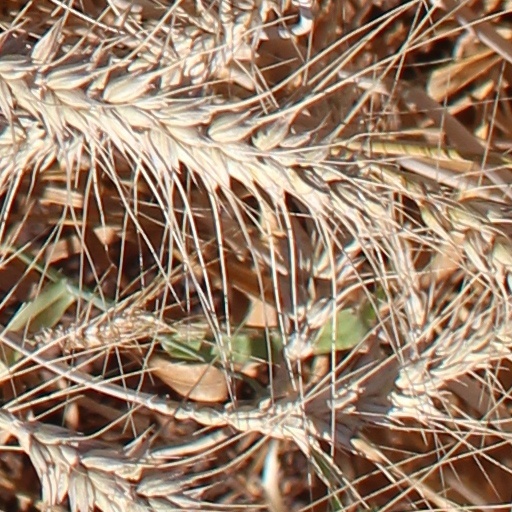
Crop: wheat